Fleetwings BQ-2

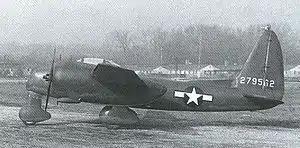

The Fleetwings BQ-2 was an early expendable unmanned aerial vehicle — referred to at the time as an "assault drone" — developed by Fleetwings during the Second World War for use by the United States Army Air Forces. Only a single example of the type was built; the aircraft was deemed too expensive for service and was cancelled after a brief flight testing career.